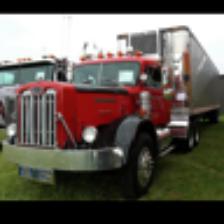
Label: NonHuman